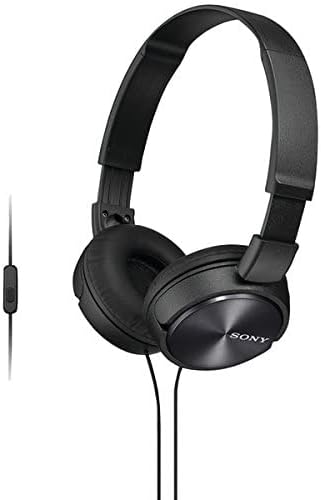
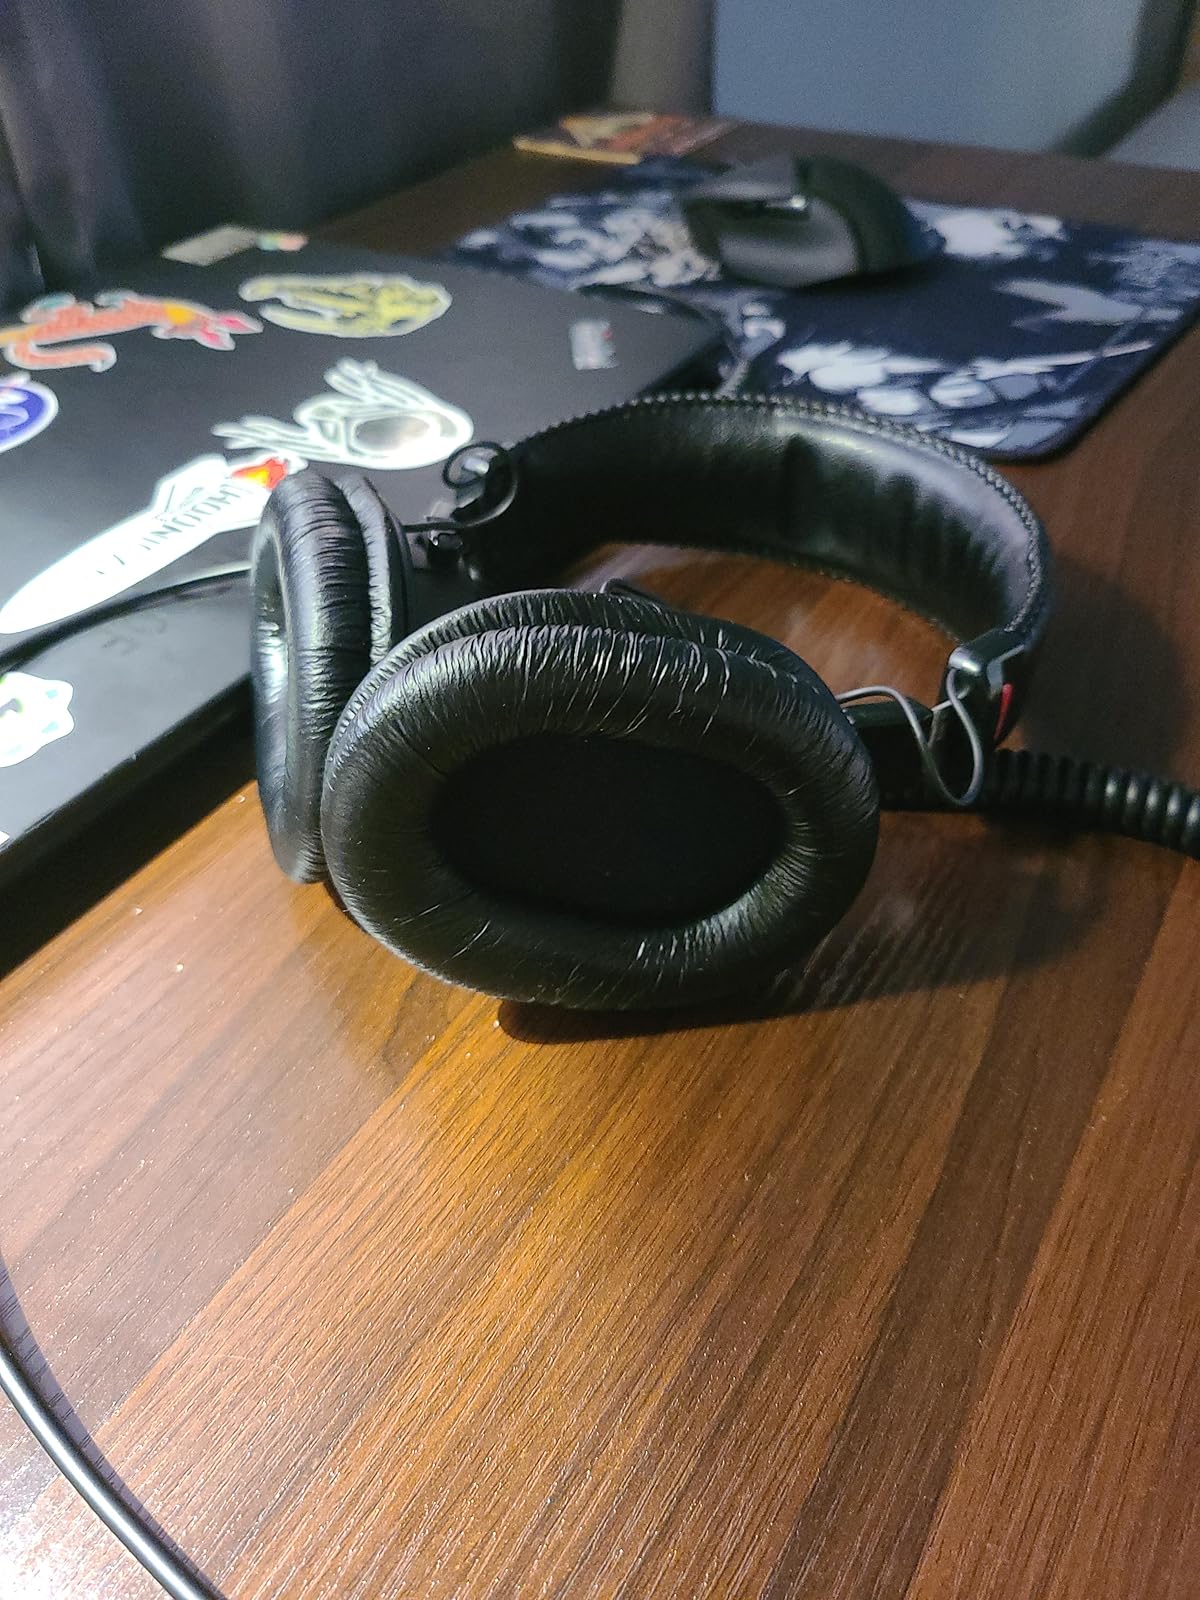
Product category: headphones
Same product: no